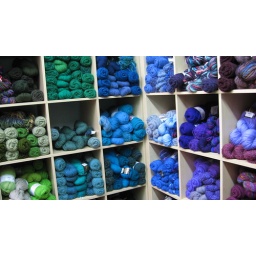
Lamb's Pride Yarn in my favorite blue and green hues!